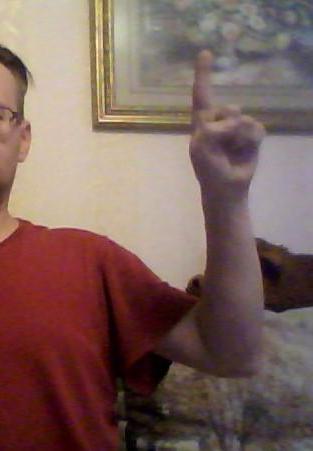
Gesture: one